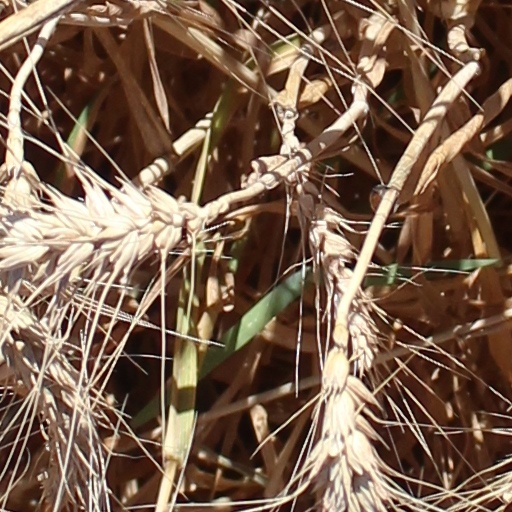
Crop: wheat